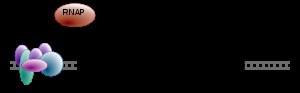
Proteinbiosyntese / Transkription
Forenklet skema over initieringen. Promotorelementer t.v, RNAP = RNA-polymerase
Proteinbiosyntese betegner de biokemiske processer, hvormed alle levende organismer danner deres proteiner ud fra 20 aminosyrer og koden i DNA. Processerne kan deles i to forskellige delprocesser: